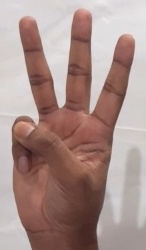
ASL sign: W